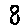
Label: 8